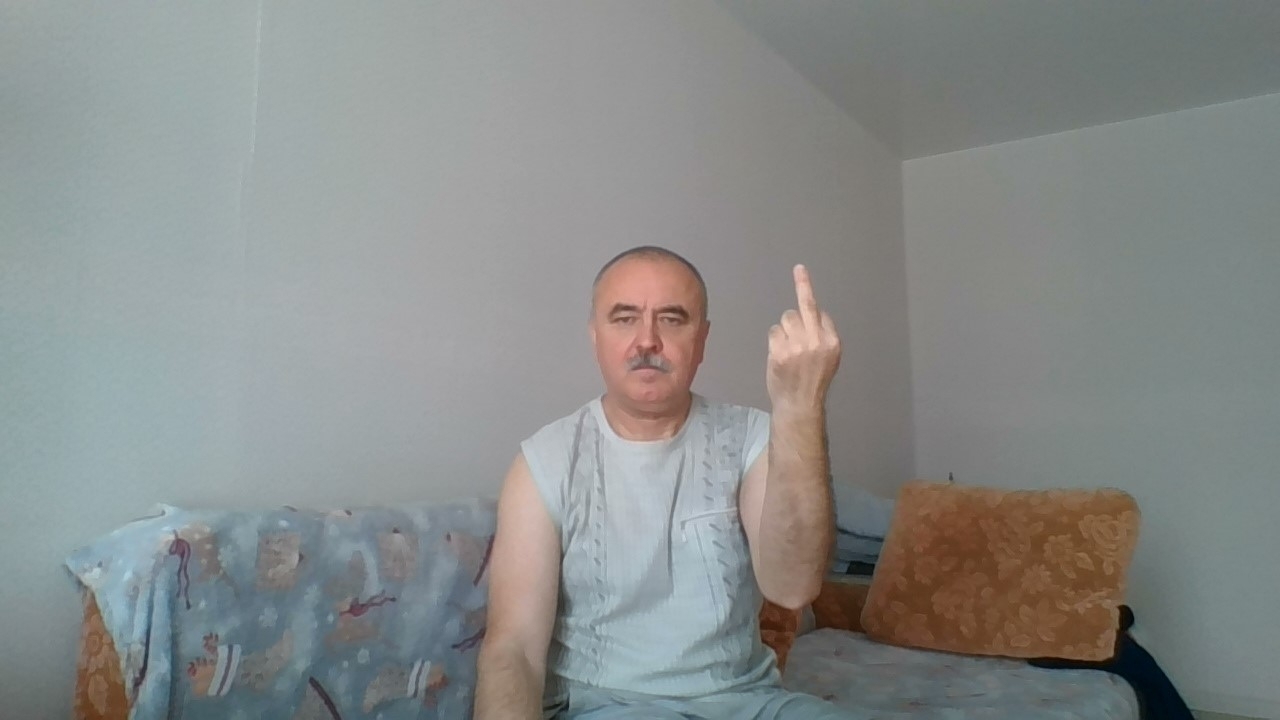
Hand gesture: middle_finger